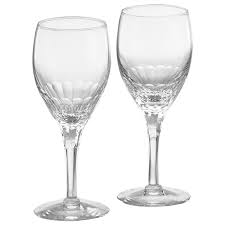
Label: glass